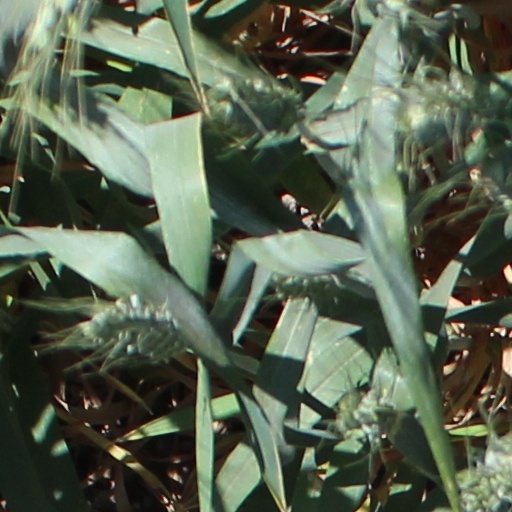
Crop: wheat